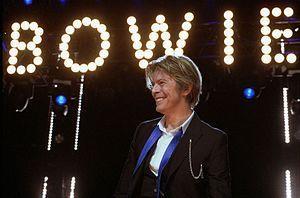
Lama Chime Tulku Rinpoché est un lama, Tulku et enseignant du dharma tibétain de l'école karma-kagyu. Chime Rinpoché est né en 1941 dans le Kham, au Tibet. En 1959, en raison de l'occupation du Tibet, il a été forcé de fuir en exil vers l'Inde via le Bhoutan. Il a obtenu la citoyenneté britannique en 1965. Il a enseigné à travers l'Europe et a établi la Marpa House, le premier centre bouddhiste tibétain en Angleterre. Ses élèves comprennent l'auteur américain et nonne bouddhiste Pema Chödrön et les musiciens Mary Hopkin, David Bowie et Tony Visconti.
David Robert Jones dit David Bowie [ˈdeɪvɪd ˈbəʊi] est un auteur-compositeur-interprète et acteur anglais né le 8 janvier 1947 à Londres et mort le 10 janvier 2016 à New York.